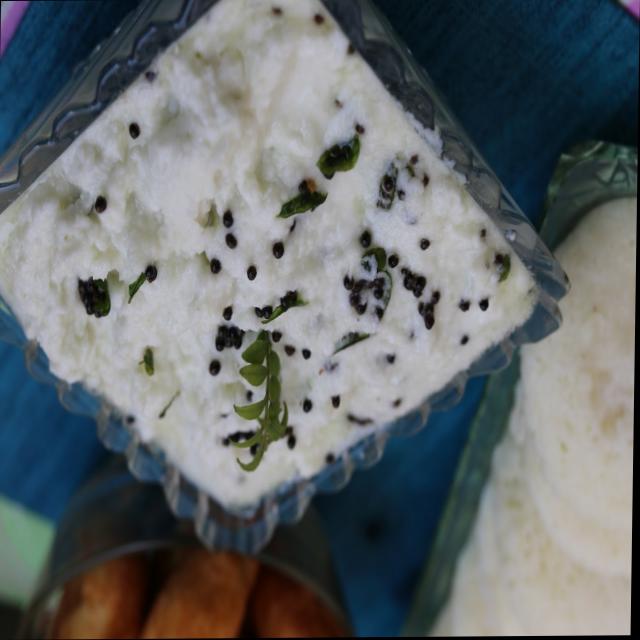
Dish: coconut_chutney